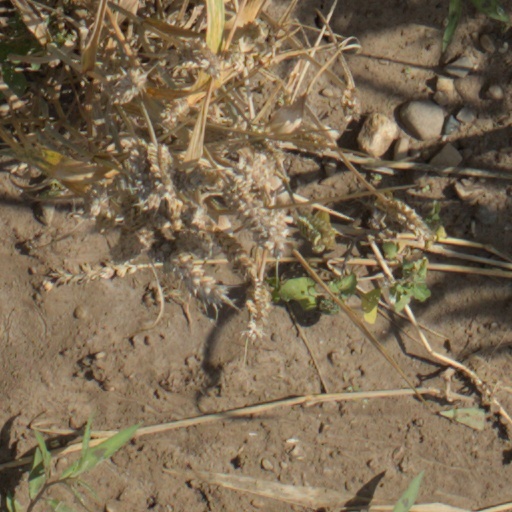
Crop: wheat